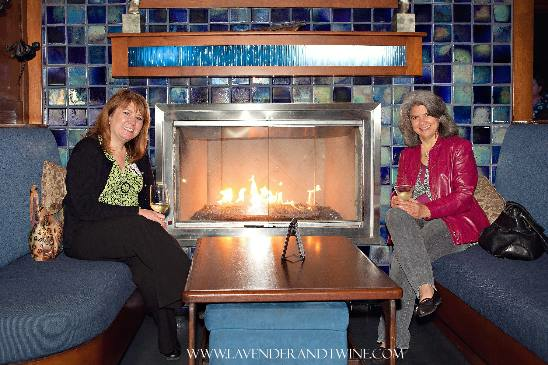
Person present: No